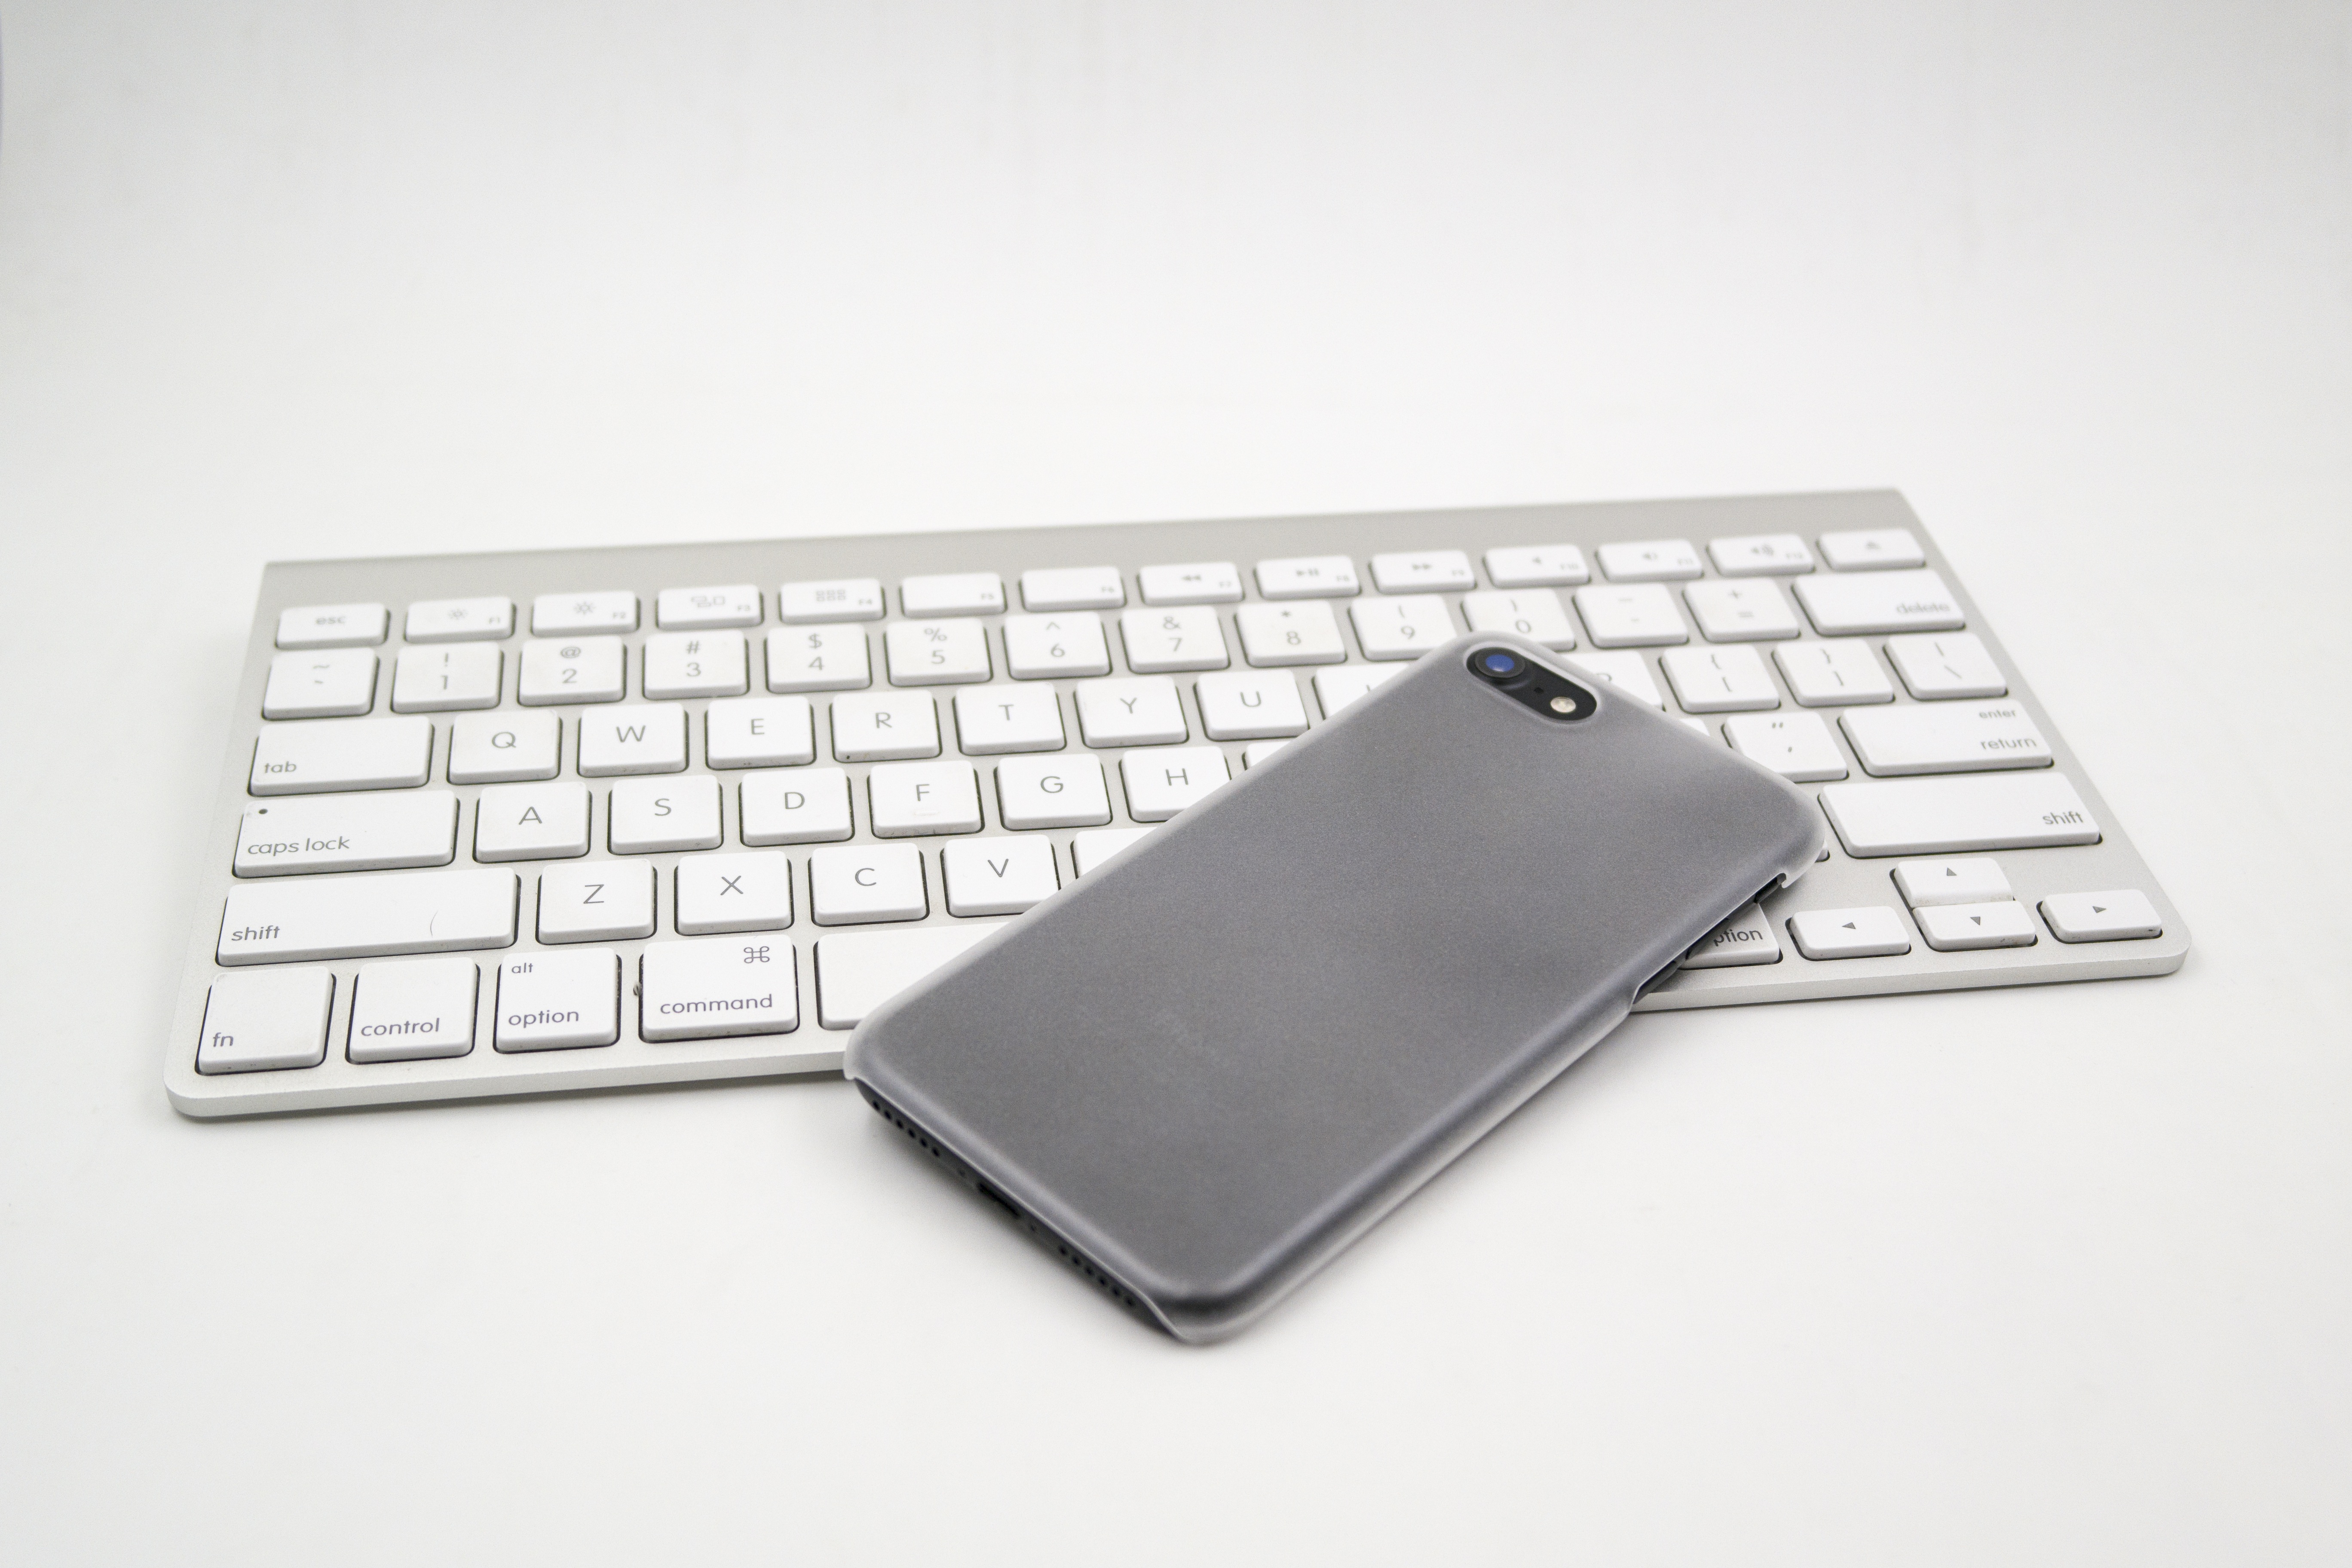
mobile, apple, keyboard, technology, black, iphone 7, multimedia, computer keyboard, work place, apple mobile phones, electronic device, musical keyboard